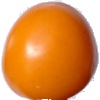
Label: Tomato Yellow 1